Nerodia

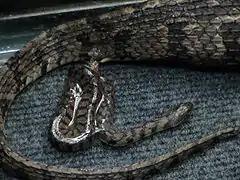
"Nerodia rhombifer", diamondback water snake, giving birth

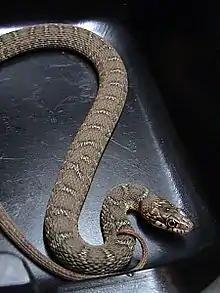
"N. e. transversa"

Nerodia is a genus of nonvenomous colubrid snakes commonly referred to as water snakes due to their aquatic behavior. The genus includes nine species, all native to North America. Five of the species have recognized subspecies.